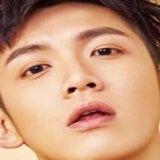
diễn viên Kha Chấn Đông